Henriette Gudin

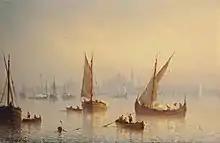
Henriette Gudin, "Vessels on the Bosphorus", c. 1850.

Henriette Gudin (May 17, 1825 – July 14, 1892) was a French marine painter.